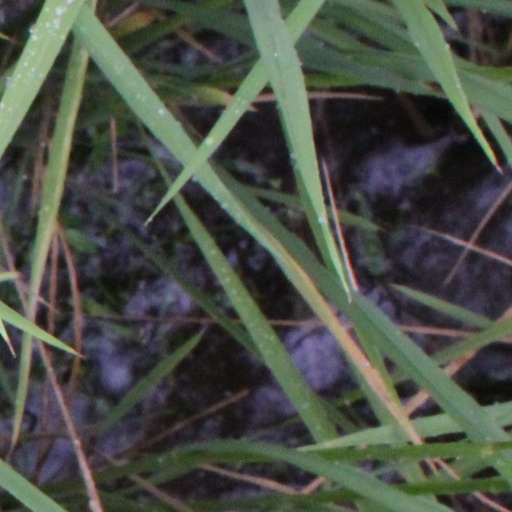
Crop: rice